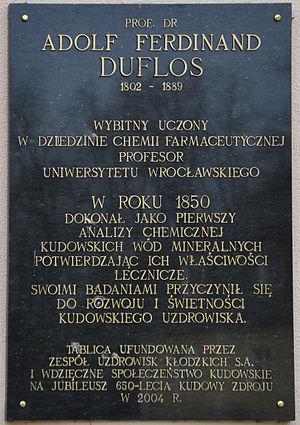
Plaque commémorative des travaux d'Adolf Ferdinand Duflos à Kudowa-Zdrój
Adolf Ferdinand Duflos est un chimiste allemand, professeur à l'Université de Wrocław.